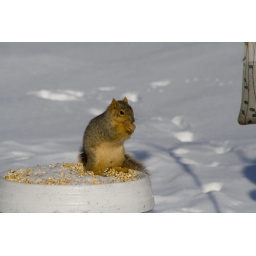
Squirrel outside Eriks house eating in the bird bath